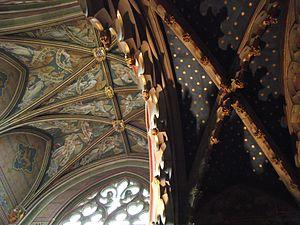
Bourges, Palais Jacques-Cœur, Chapelle